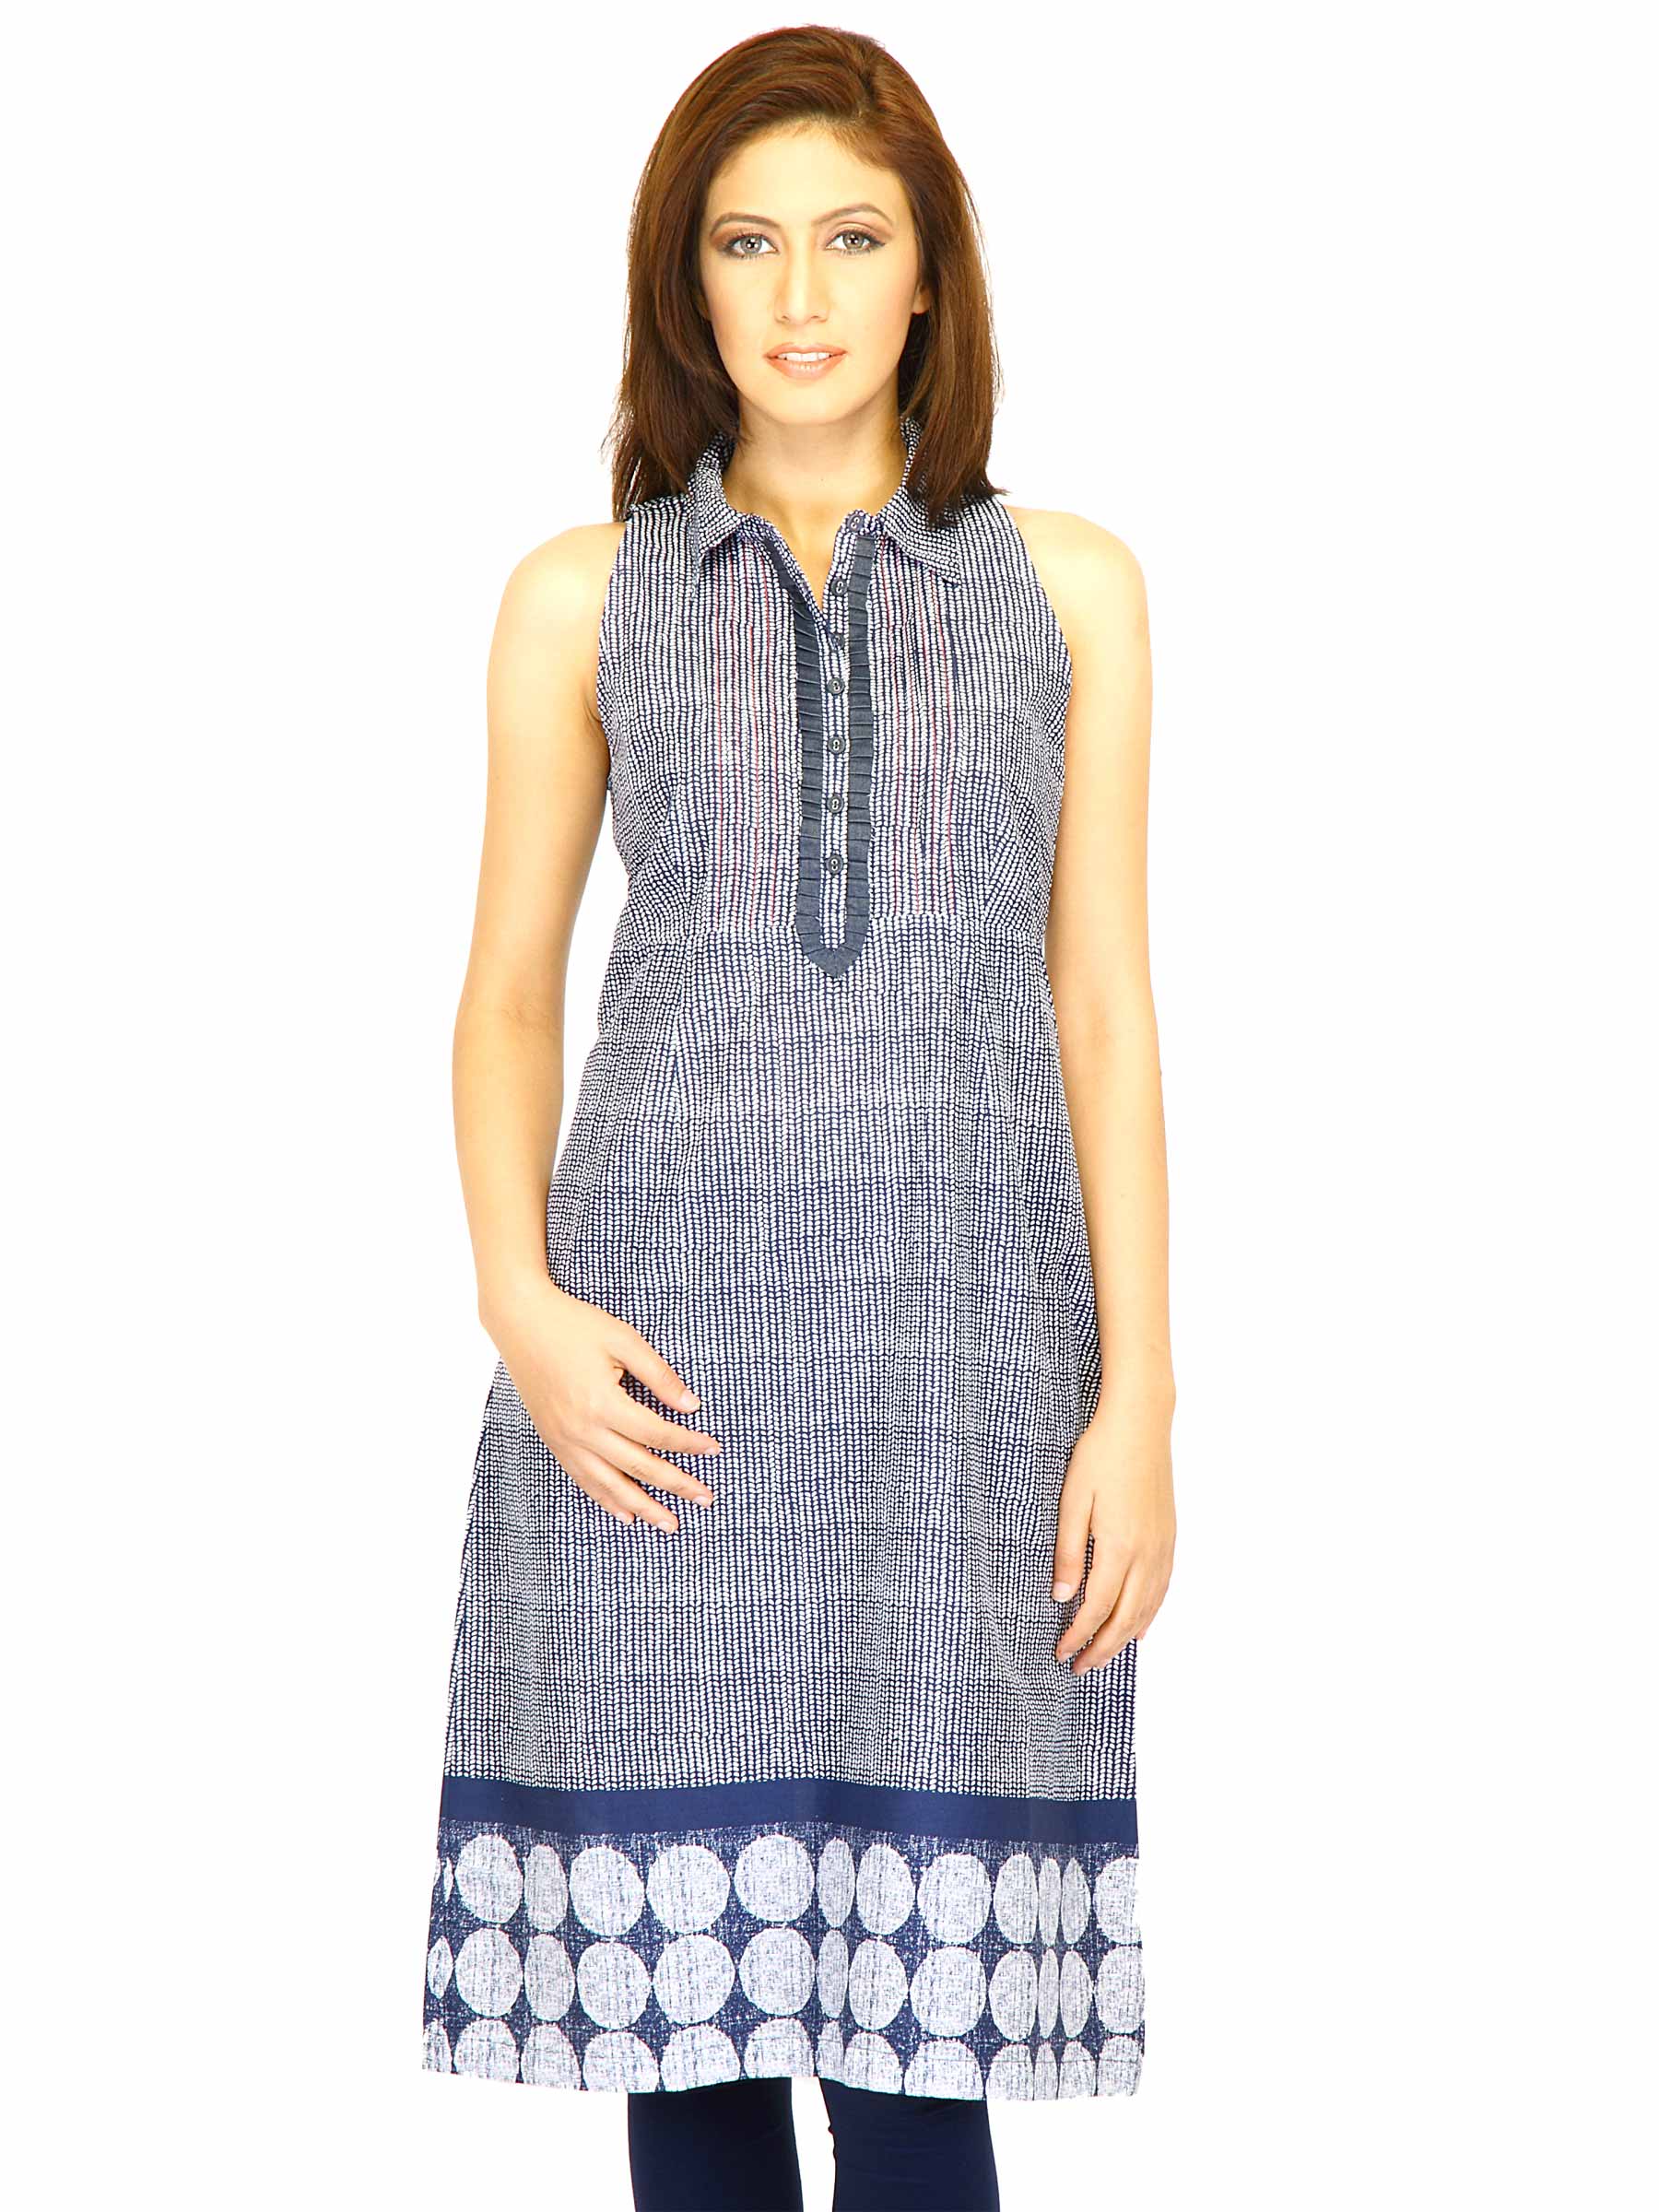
W Women Printed Navy Blue Kurtas
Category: Apparel / Topwear / Kurtas
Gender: Women
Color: Navy Blue
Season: Summer 2011
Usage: Ethnic